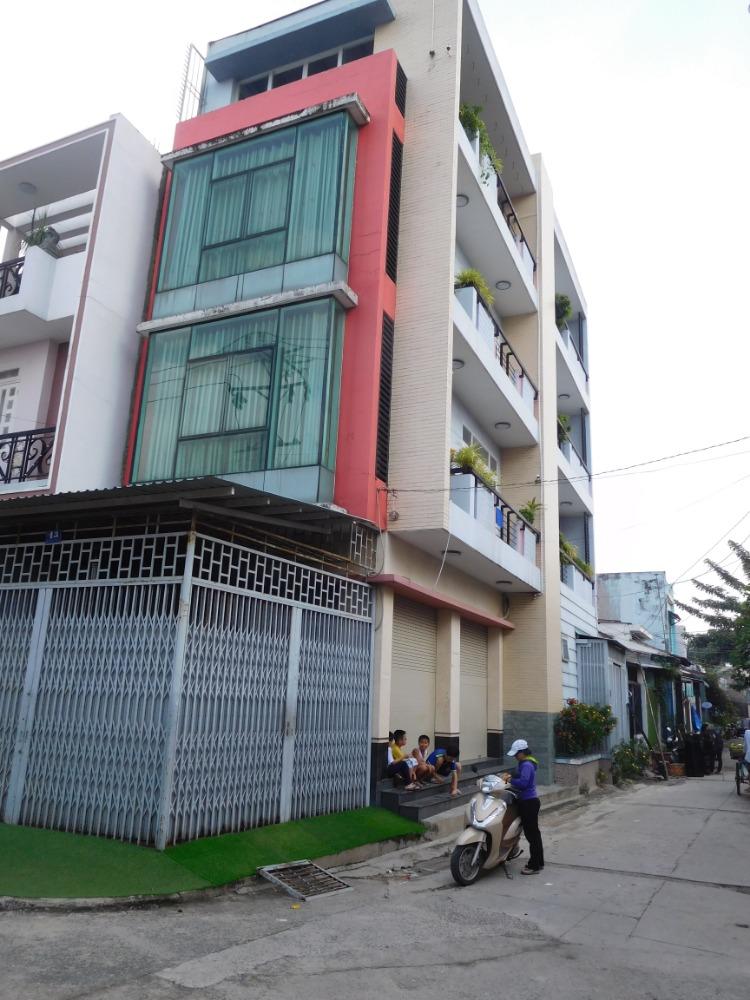
người đội mũ bảo hiểm màu trắng định đi đường bằng xe tay ga